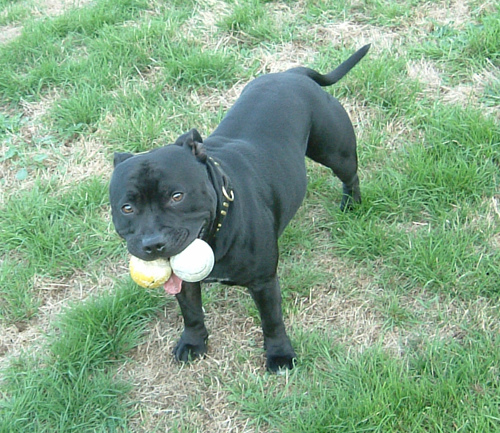
Animal: dog
Breed: staffordshire bull terrier